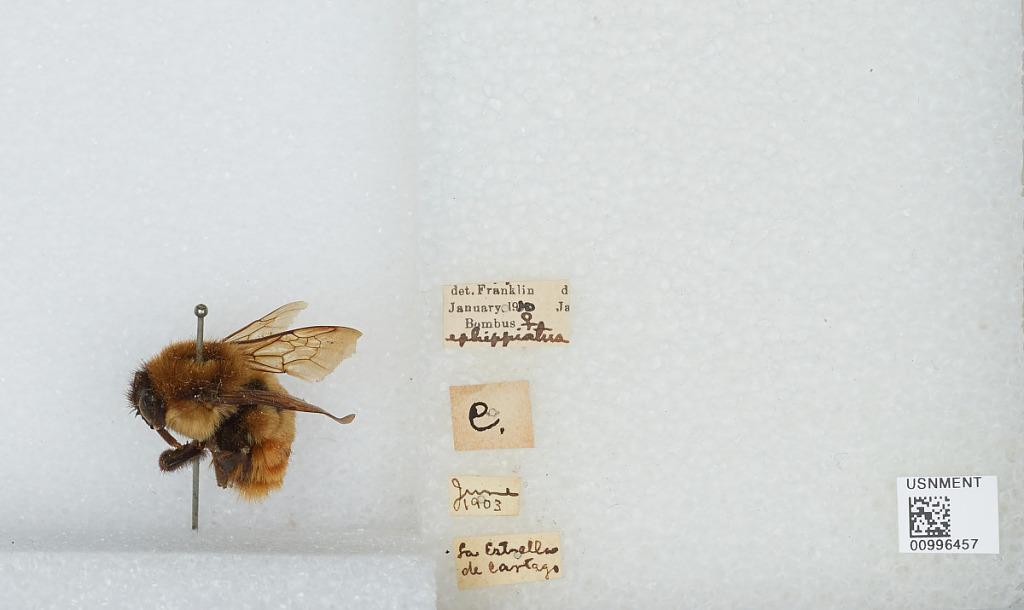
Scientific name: Bombus (Pyrobombus) ephippiatus (Say)
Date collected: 1903-6-1
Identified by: Franklin